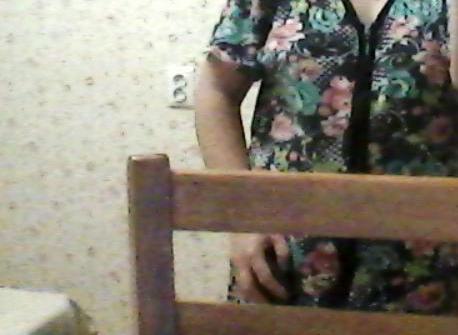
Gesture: no_gesture